Ong Tee Keat

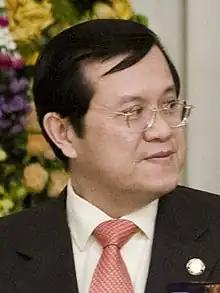
Ong in 2009

Ong Tee Keat (born 22 November 1956) is a Malaysian politician who served as the Minister of Transport in the Barisan Nasional (BN) administration under former Prime Ministers Abdullah Ahmad Badawi and Najib Razak from March 2008 to June 2010, Deputy Minister of Higher Education in the BN administration under former Prime Minister Abdullah Ahmad and former Minister Mustapa Mohamed from February 2006 to March 2008, Deputy Minister of Youth and Sports in the BN administration under former Prime Ministers Mahathir Mohamad and Abdullah Ahmad as well as former Ministers Hishammuddin Hussein and Azalina Othman Said from December 1999 to February 2006, Deputy Speaker of the Dewan Rakyat under former Speaker Mohamed Zahir Ismail from June 1990 to November 1999 and Member of Parliament (MP) for Pandan from March 2004 to May 2013 and for Ampang Jaya from January 1989 to March 2004. He is a member of the opposition Heritage Party (WARISAN) and was a member of the Malaysian Chinese Association (MCA), a component party of the ruling BN coalition. He also served as the 8th President of MCA from October 2008 to March 2010.